Gus Elen

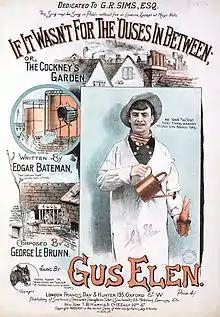
The sheet music of "If It Wasn't for the 'Ouses in Between"

Elen's songs were often compared to those of Albert Chevalier, a contemporary to Elen and a major performer on the halls. There were many other coster performers on the Victorian music hall circuit, but throughout his career Elen maintained a particularly friendly rivalry with Chevalier.